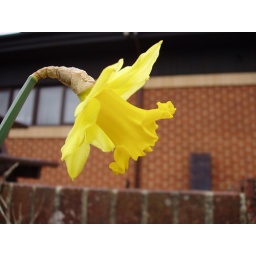
Daffodil from the flower bed of the Riverside Centre which you can see in the background.